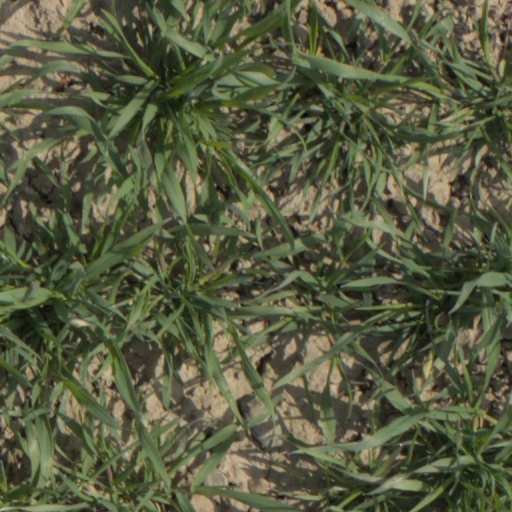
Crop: wheat